Fiat 850

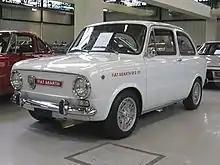
Fiat-Abarth OT 850

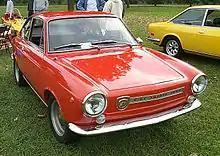
Fiat-Abarth OT 1000 Coupé

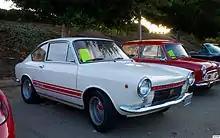
Fiat-Abarth OT 1300 Coupé

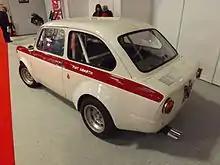
Fiat-Abarth OT 1600

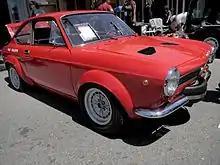
Fiat-Abarth OT 2000 Coupe America

Abarth produced several tuned versions of the Berlina, Coupé, and Spider, with ever-increasing displacements. These belonged to the OT series of Abarth cars—standing for "Omologato Turismo" or "touring homologated", a name also used for a series of two-seater competition cars built on the Simca 1000 floorpan.